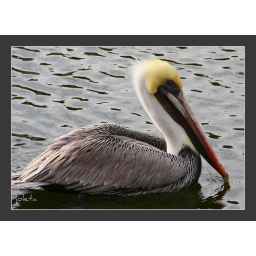
Adult brown pelican in winter plumage, probably a male. The male has a longer beak than the female. (Floirda)